Facing the Wall

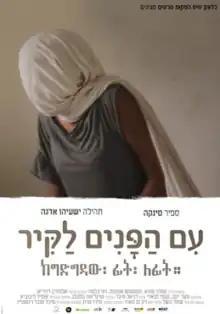

Facing the Wall (in Hebrew: עם הפנים לקיר) is a 2016 Israeli short film, written and directed by Aalam-Warqe Davidian. The film won the best picture award at the International Student Film Festival and the Van Lir best short film award at the 2016 Jerusalem Film Festival.